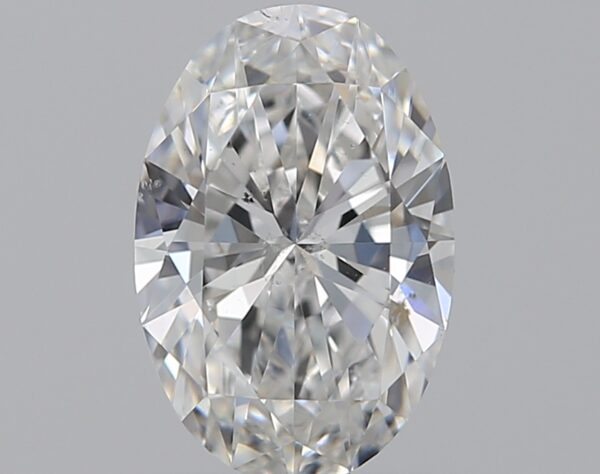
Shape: oval
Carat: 0.8
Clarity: SI1
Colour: E
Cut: EX
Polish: EX
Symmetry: VG
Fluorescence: N
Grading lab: GIA
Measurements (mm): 7.61 x 5.06 x 3.1